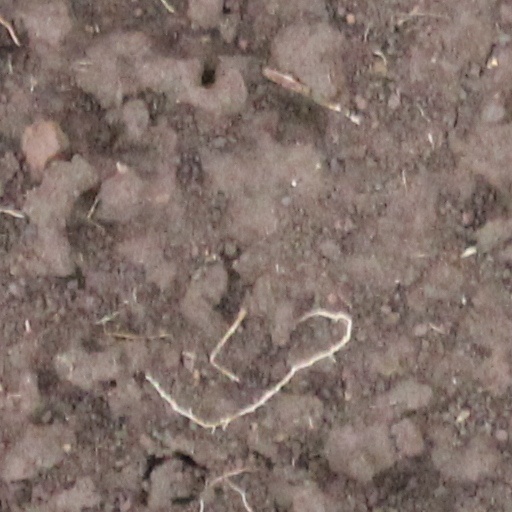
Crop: wheat